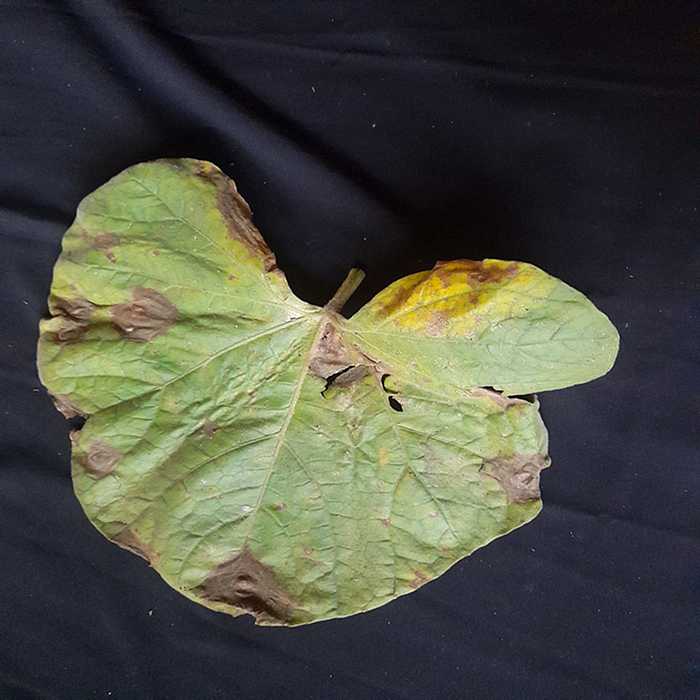
Plant: Bottle gourd
Label: Downey mildew